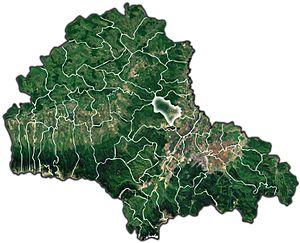
Crizbav est une commune roumaine du județ de Brașov, dans la région historique de Transylvanie. Elle est composée des deux villages suivants :